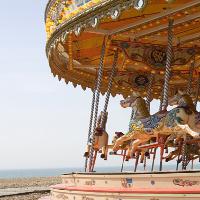
Weather: cloudy or overcast